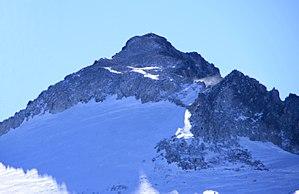
Les Pyrénées culminent au pic d'Aneto à 3 404 m d'altitude. La cote « 3 000 » est une altitude « mythique » dans les Pyrénées : c'est elle qui définit les « grands » sommets. Cette notion de « 3 000 » n'est apparue que vers le milieu du XIXᵉ siècle avec la généralisation de la carte d'état-major. Les pyrénéistes se prirent alors d'une véritable passion pour la conquête des « 3 000 ».
La mythologie pyrénéenne est l'ensemble des récits, contes, légendes et croyances diverses qui se rapportent directement à la chaîne des Pyrénées et à ses piémonts nord et sud.
Le pic d’Aneto est le point culminant de la chaîne des Pyrénées avec une altitude de 3 404 m. Il se situe en Espagne, au nord-est de l’Aragon et de la province de Huesca, dans la comarque de Ribagorce.